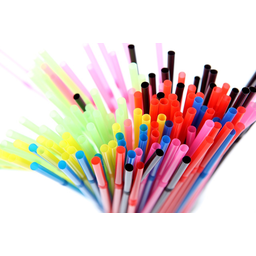
Label: plastic